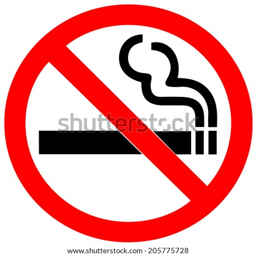
no smoking sign on white background